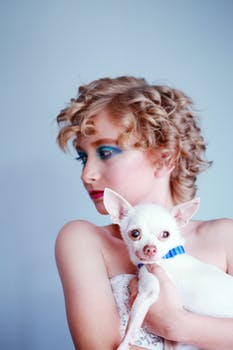
Label: No Watermark